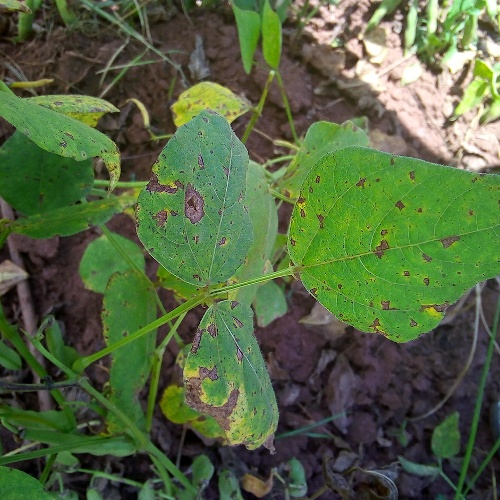
Leaf condition: angular_leaf_spot